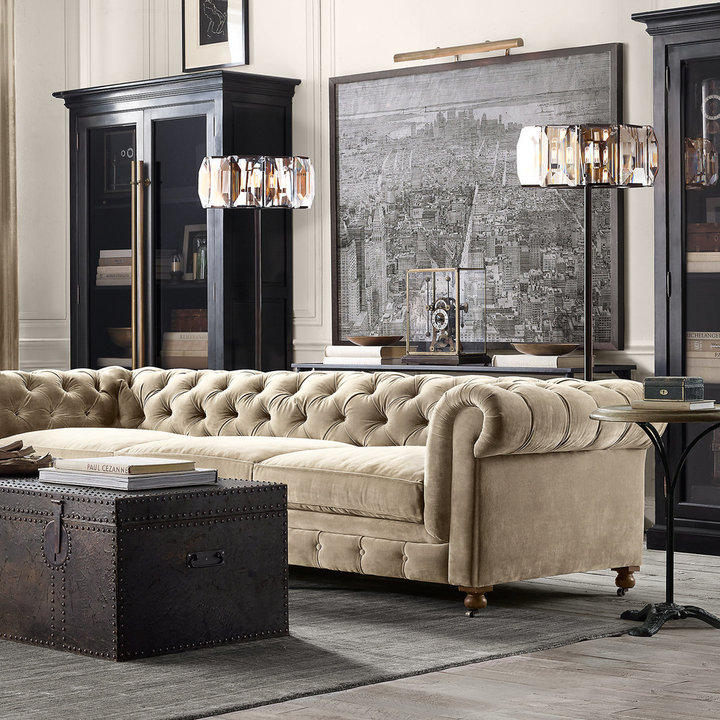
Style: Industrial